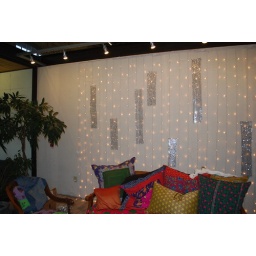
our new holiday display in the home office